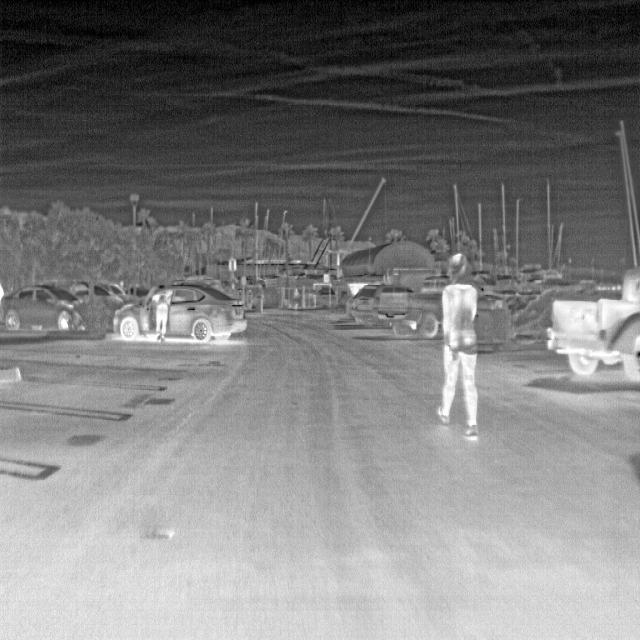
Detected objects:
label: person
label: person